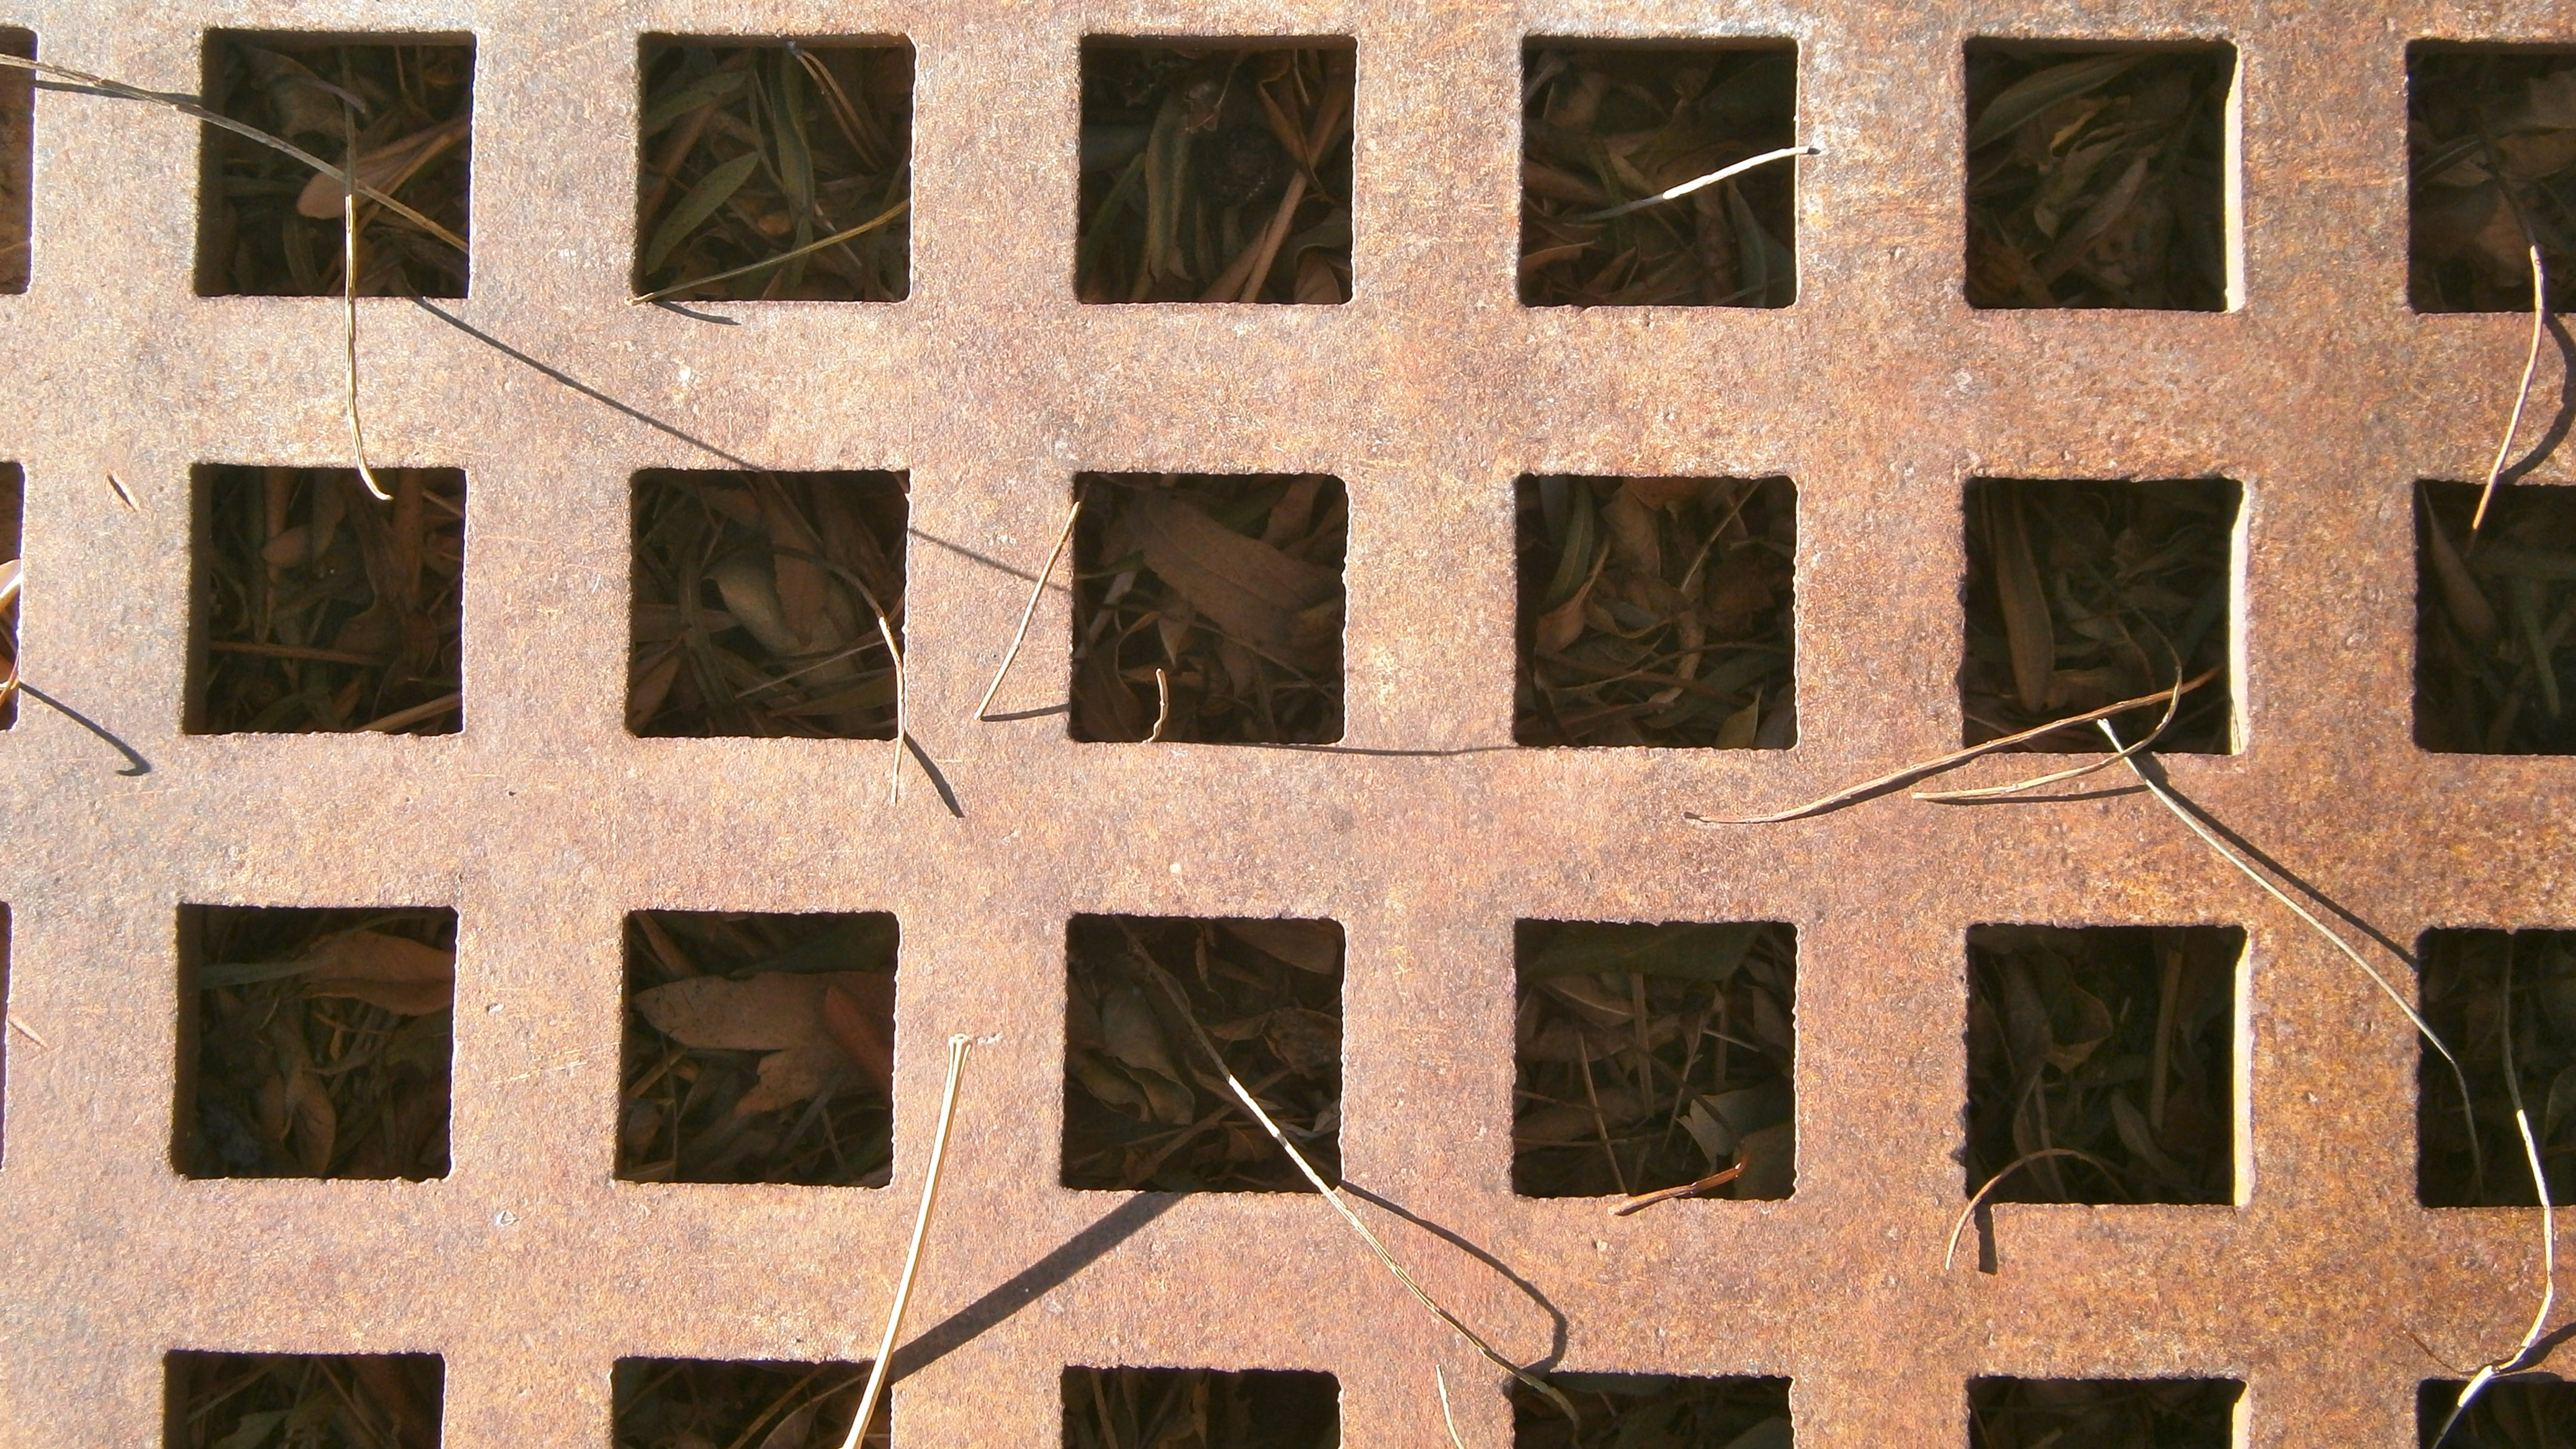
wood, texture, floor, window, wall, pattern, metal, tile, brick, material, circle, font, art, design, symmetry, mosaic, wallpaper, detail, wrought iron, grating, flooring, forging